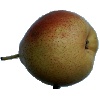
Label: pear_forelle